Henry Alsberg

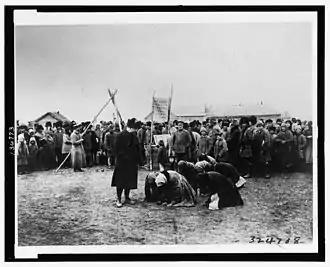
American Relief Administration in Russia, 1922

Alsberg left Russia for Germany in May 1921. In September he went to Mexico to observe and write about the presidency of Álvaro Obregón following the Mexican Revolution. His articles accused the U.S. State Department of "putting into effect a private and unofficial imperialism of its own in Latin America" – accusations which were debated in major newspapers across the U.S. After the famine of 1921, the JDC sent Alsberg back to Russia to help set up trade schools and agricultural colonies for Jewish families.